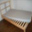
Label: bed